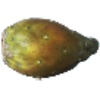
Label: Cactus fruit 1